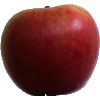
Label: apple_crimson_snow